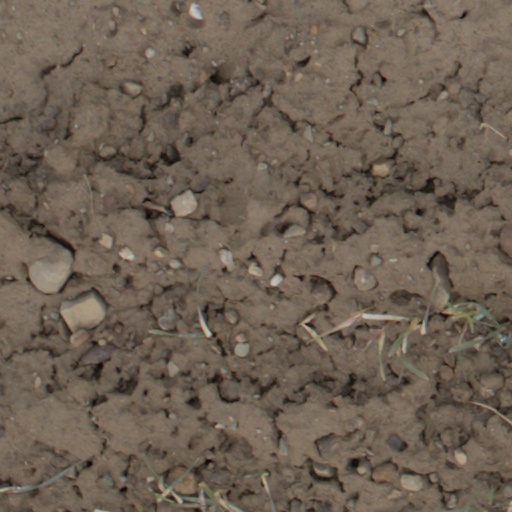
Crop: wheat